Bahrain–India relations

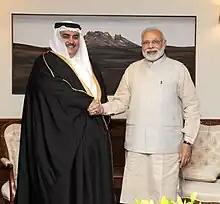
The Bahraini foreign minister with the Prime Minister of India.

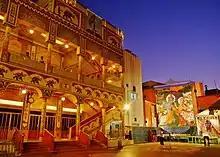
Shrinathji Temple in Manama

Political, socio-economic, military and cultural ties exist between India and Bahrain. India is a close ally of Bahrain. As per Indian officials, the Kingdom along with its GCC partners are amongst the world's most prominent supporters of India's candidacy for a permanent seat on the UN Security Council, and Bahraini officials have urged India to play a greater role in international affairs. For instance, over concerns about Iran's nuclear programme, Bahrain's Crown Prince requested India to play an active role in resolving the crisis.